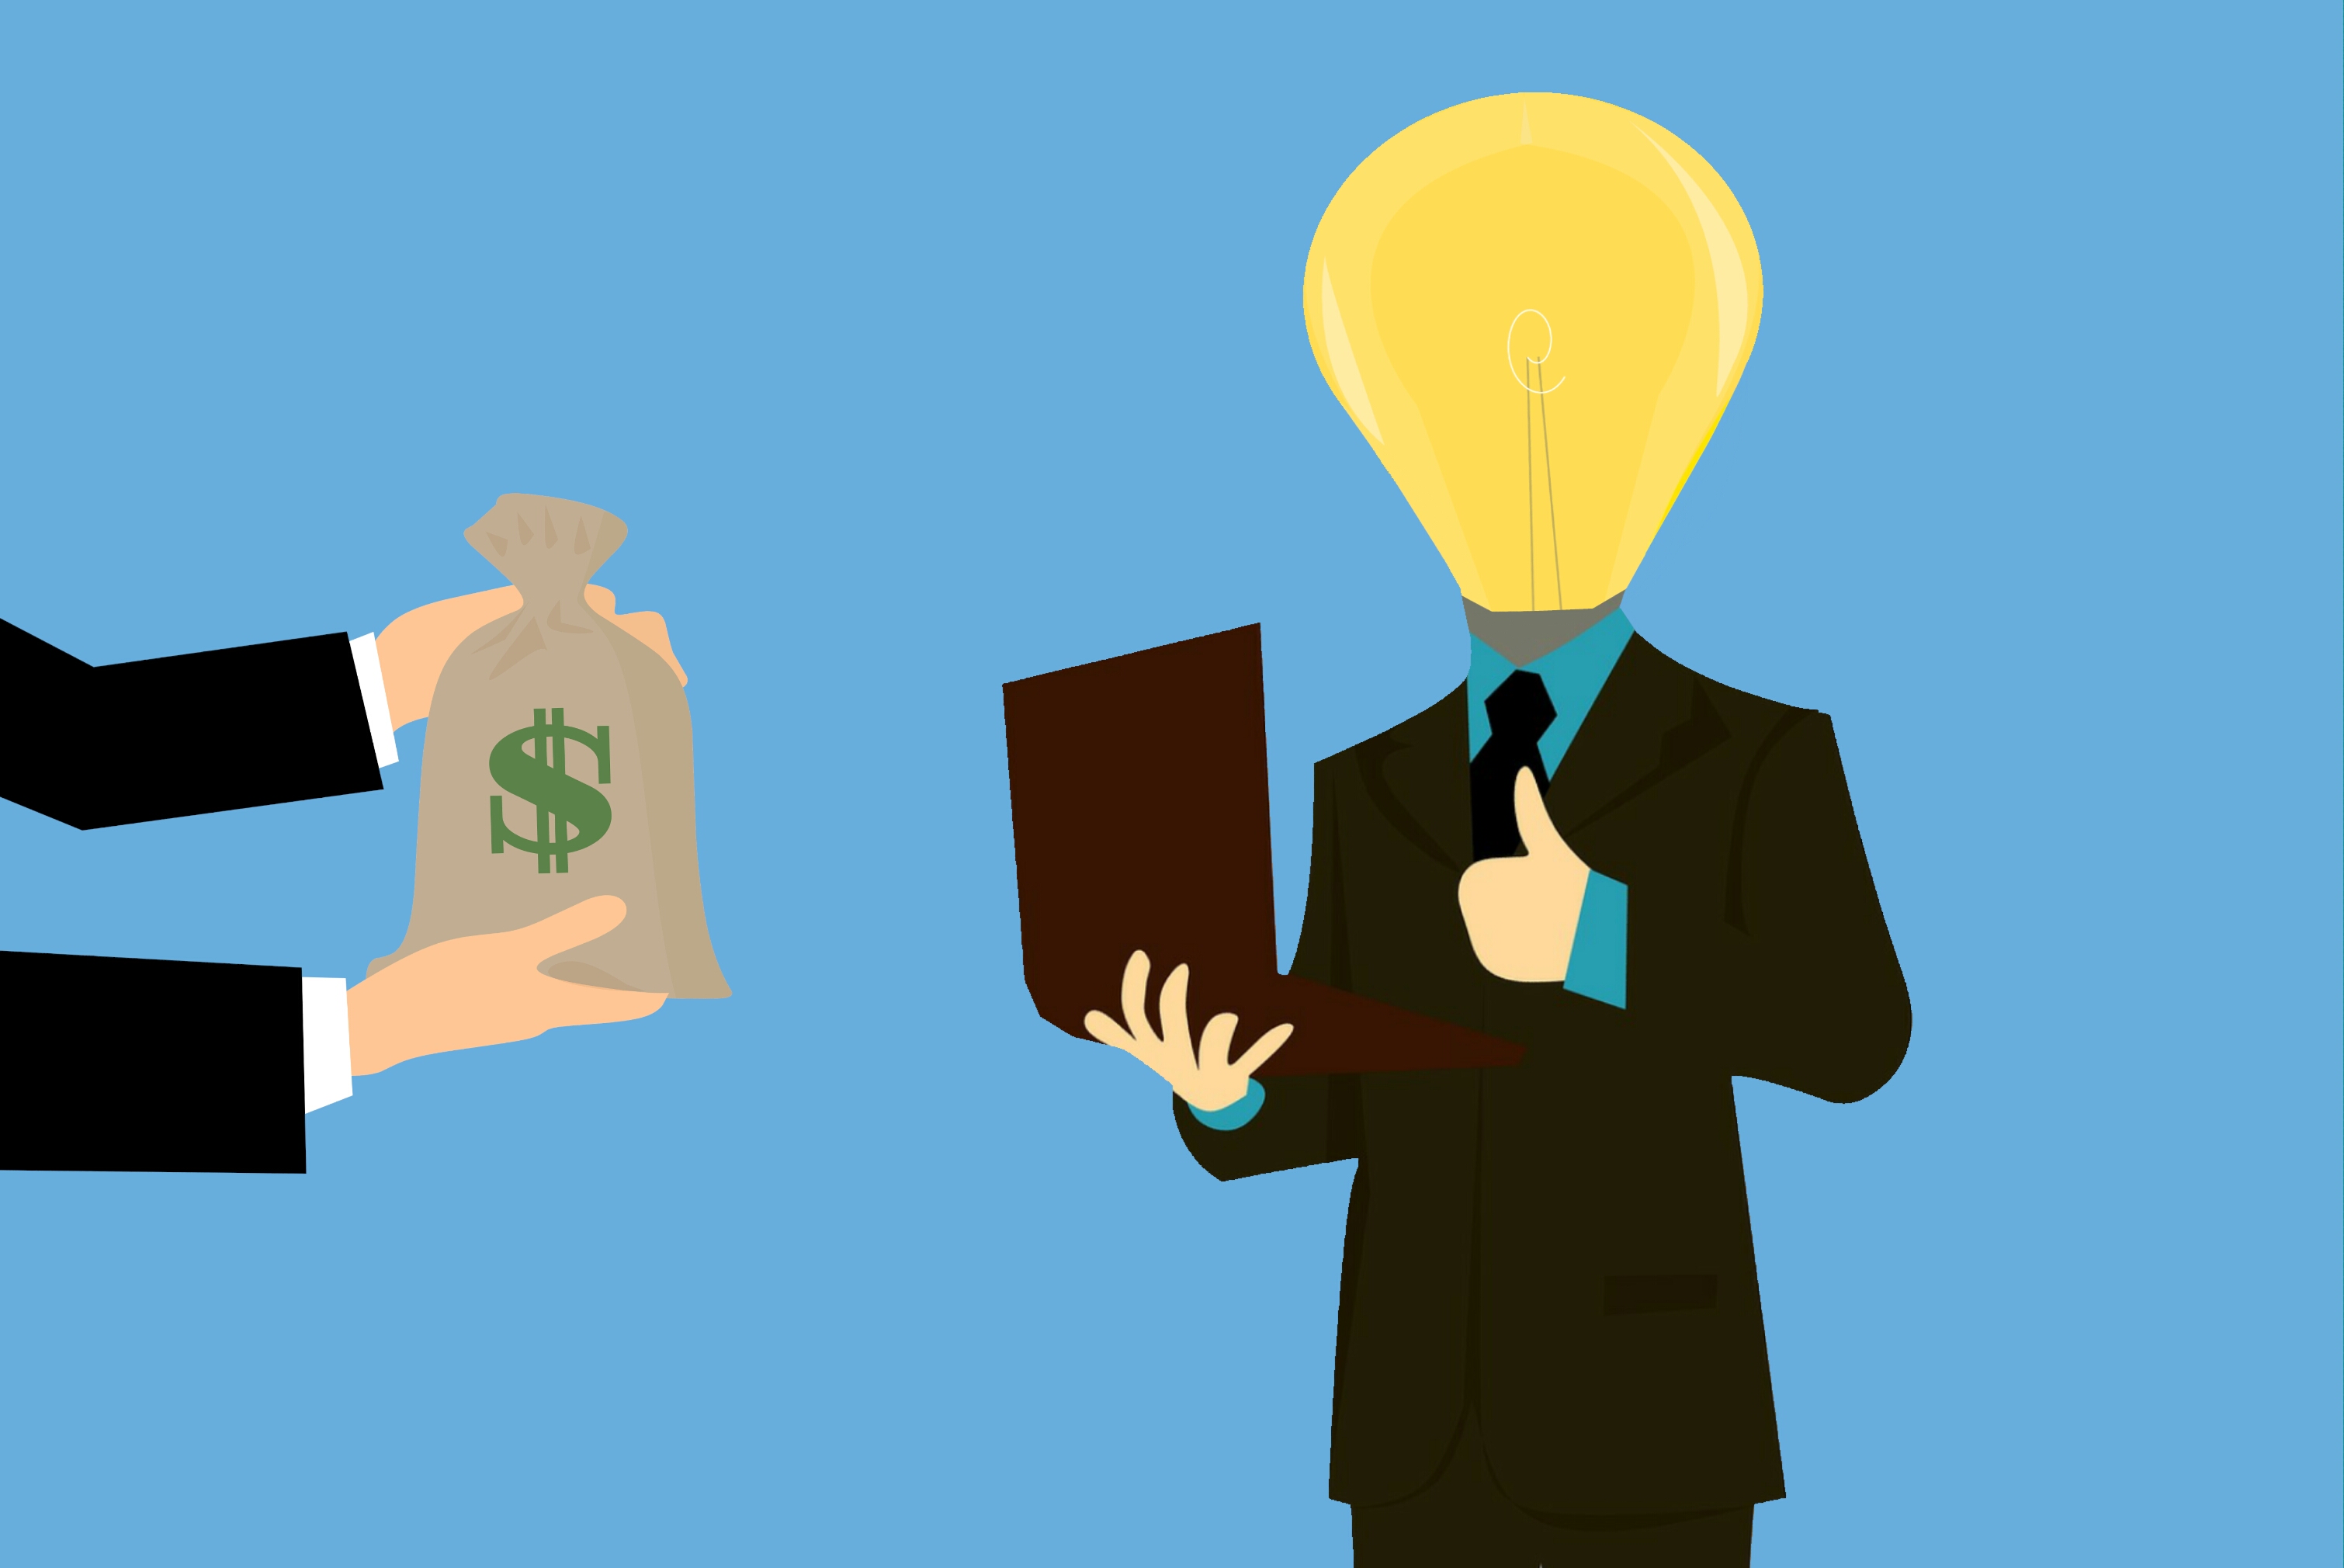
freelancer, fund, salary, bulb, idea, character, great, business, creative, businessman, light, thinking, worker, employee, success, creativity, job, head, imagination, bright, cartoon, laptop, solution, human behavior, male, communication, sky, conversation, happiness, balloon, illustration, smile, computer wallpaper, organization